Airbus A220

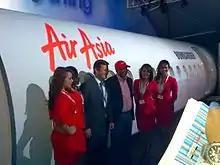
AirAsia was a potential customer for the high-density CS300 proposed at the 2012 Farnborough Airshow.

Bombardier was about to reach the design freeze for the CSeries in January 2010 and announced that CS100 deliveries were planned to start in 2013, and CS300 deliveries would follow a year later. In November 2011, Bombardier expected a second-half 2012 first flight as it wasn't to receive the first fuselage package until mid-2012 at the earliest and Pratt & Whitney still had "a little bit more work to do" to meet the requirement. In June 2012, Bombardier reaffirmed the first flight should happen before the year's end with subsequent entry into service remaining 2013. In July 2012, Bombardier began discussions with AirAsia at the Farnborough Airshow about a 160-seat "high-density" CS300 concept, which was subsequently added to the CSeries program in November, despite the low cost airline's refusal to order 100 units of this version. In the same month, Bombardier announced a six-month delay in both the first flight to June 2013 and the entry into service (EIS) of the CS100 a year later due to unspecified supplier issues in some areas of the program.